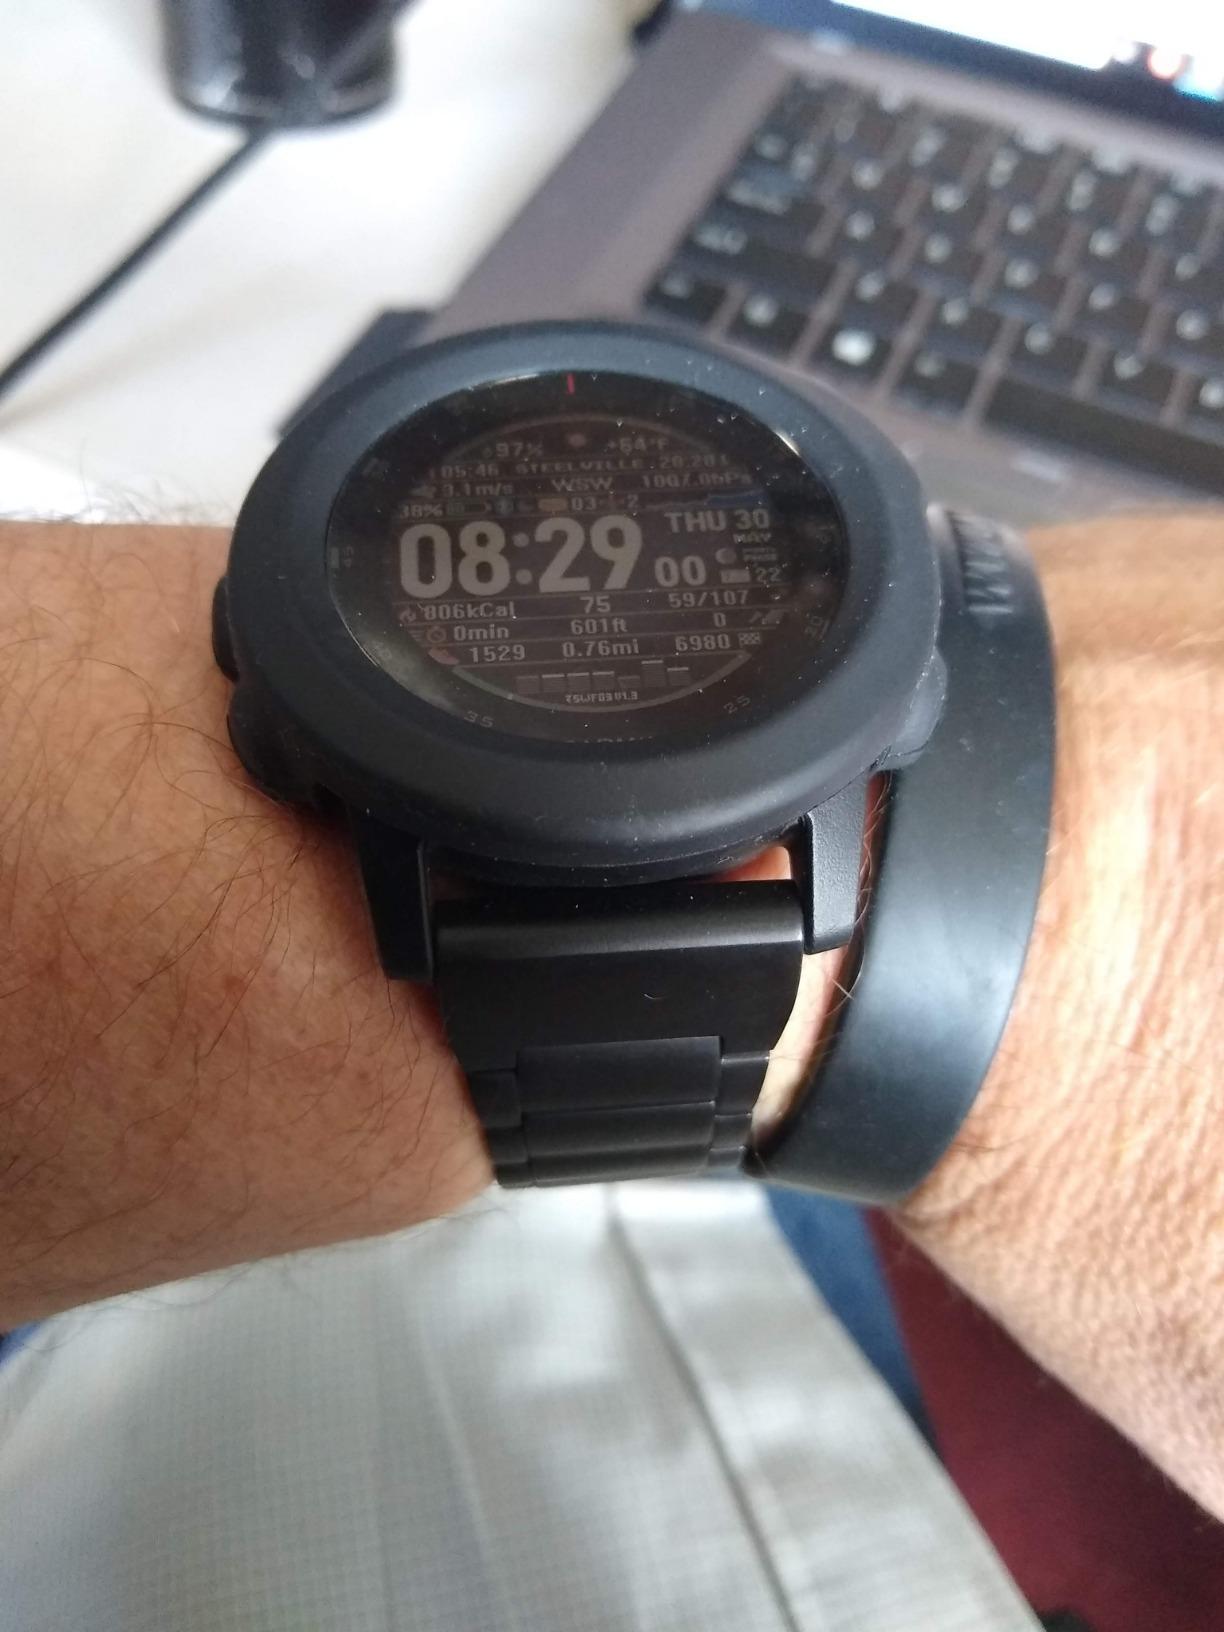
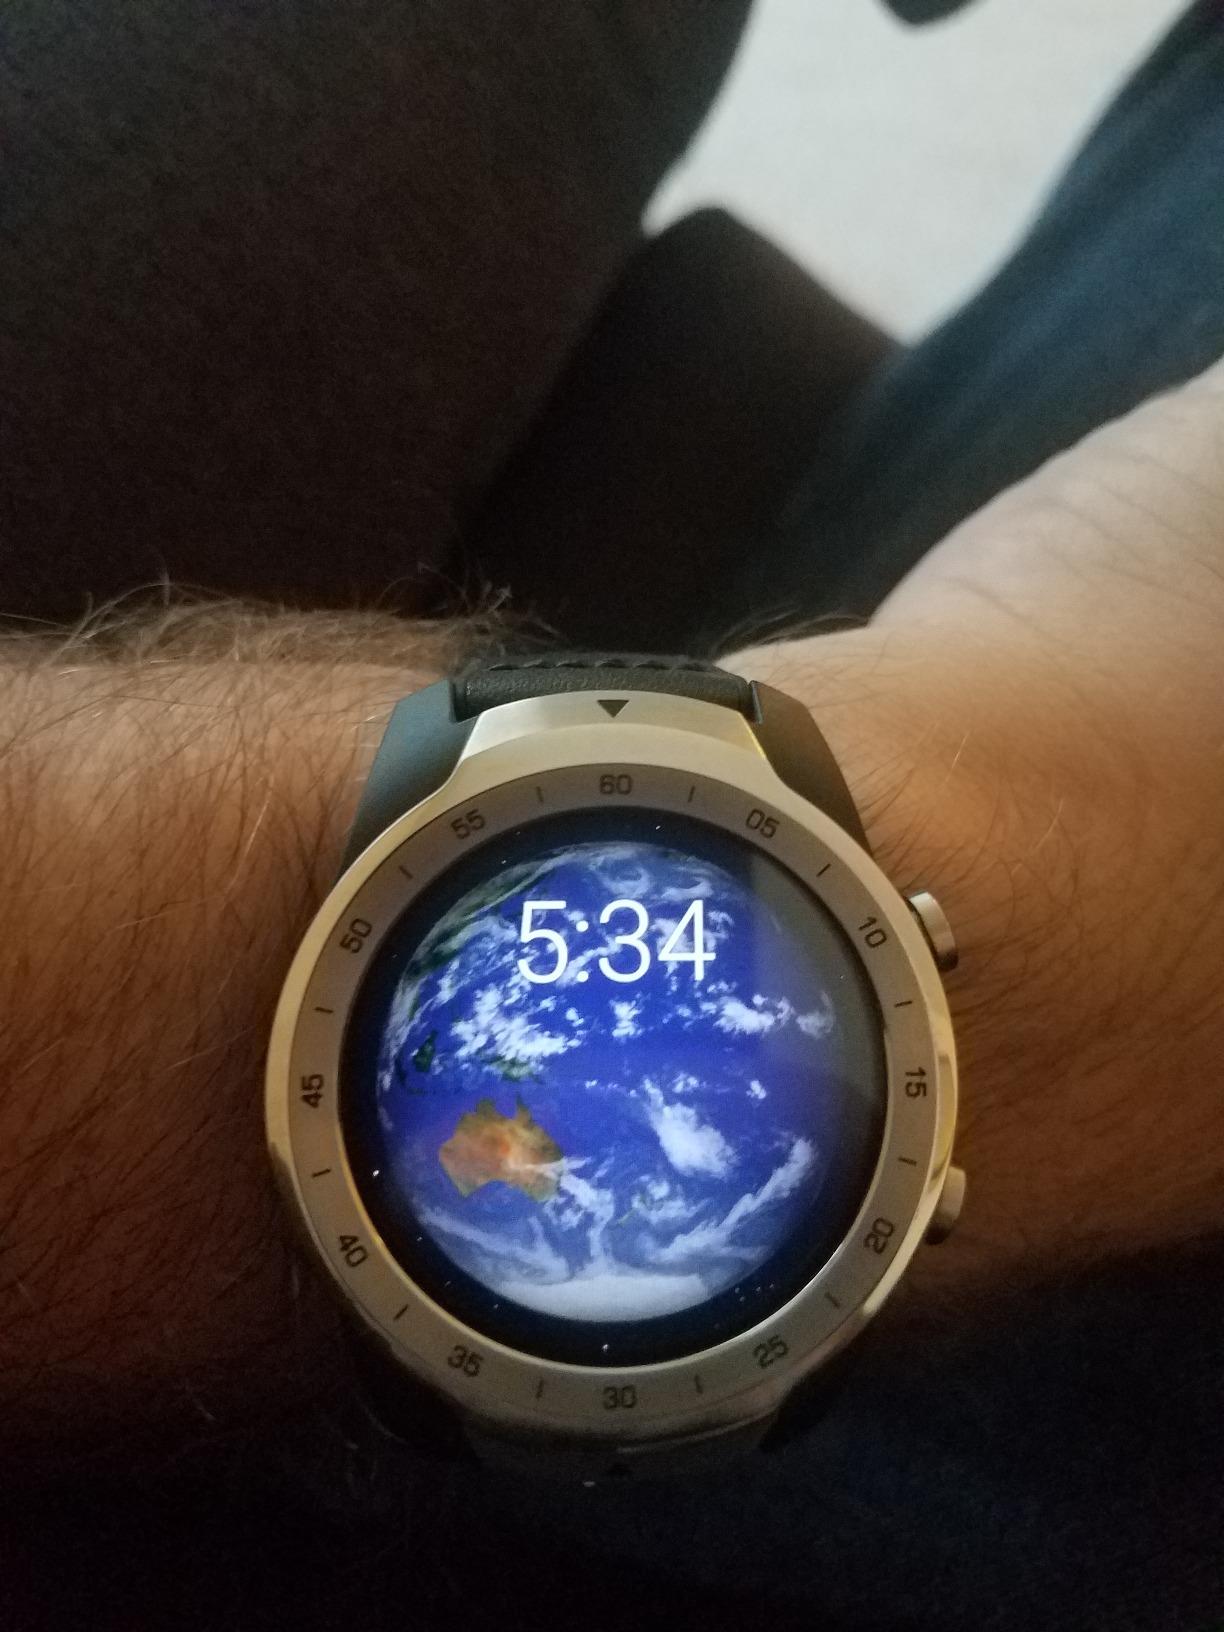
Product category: smartwatch
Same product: no